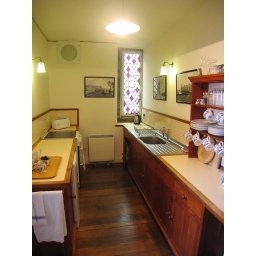
Galley kitchen shares part of the same stained glass window that's in the adjoining bathroom.